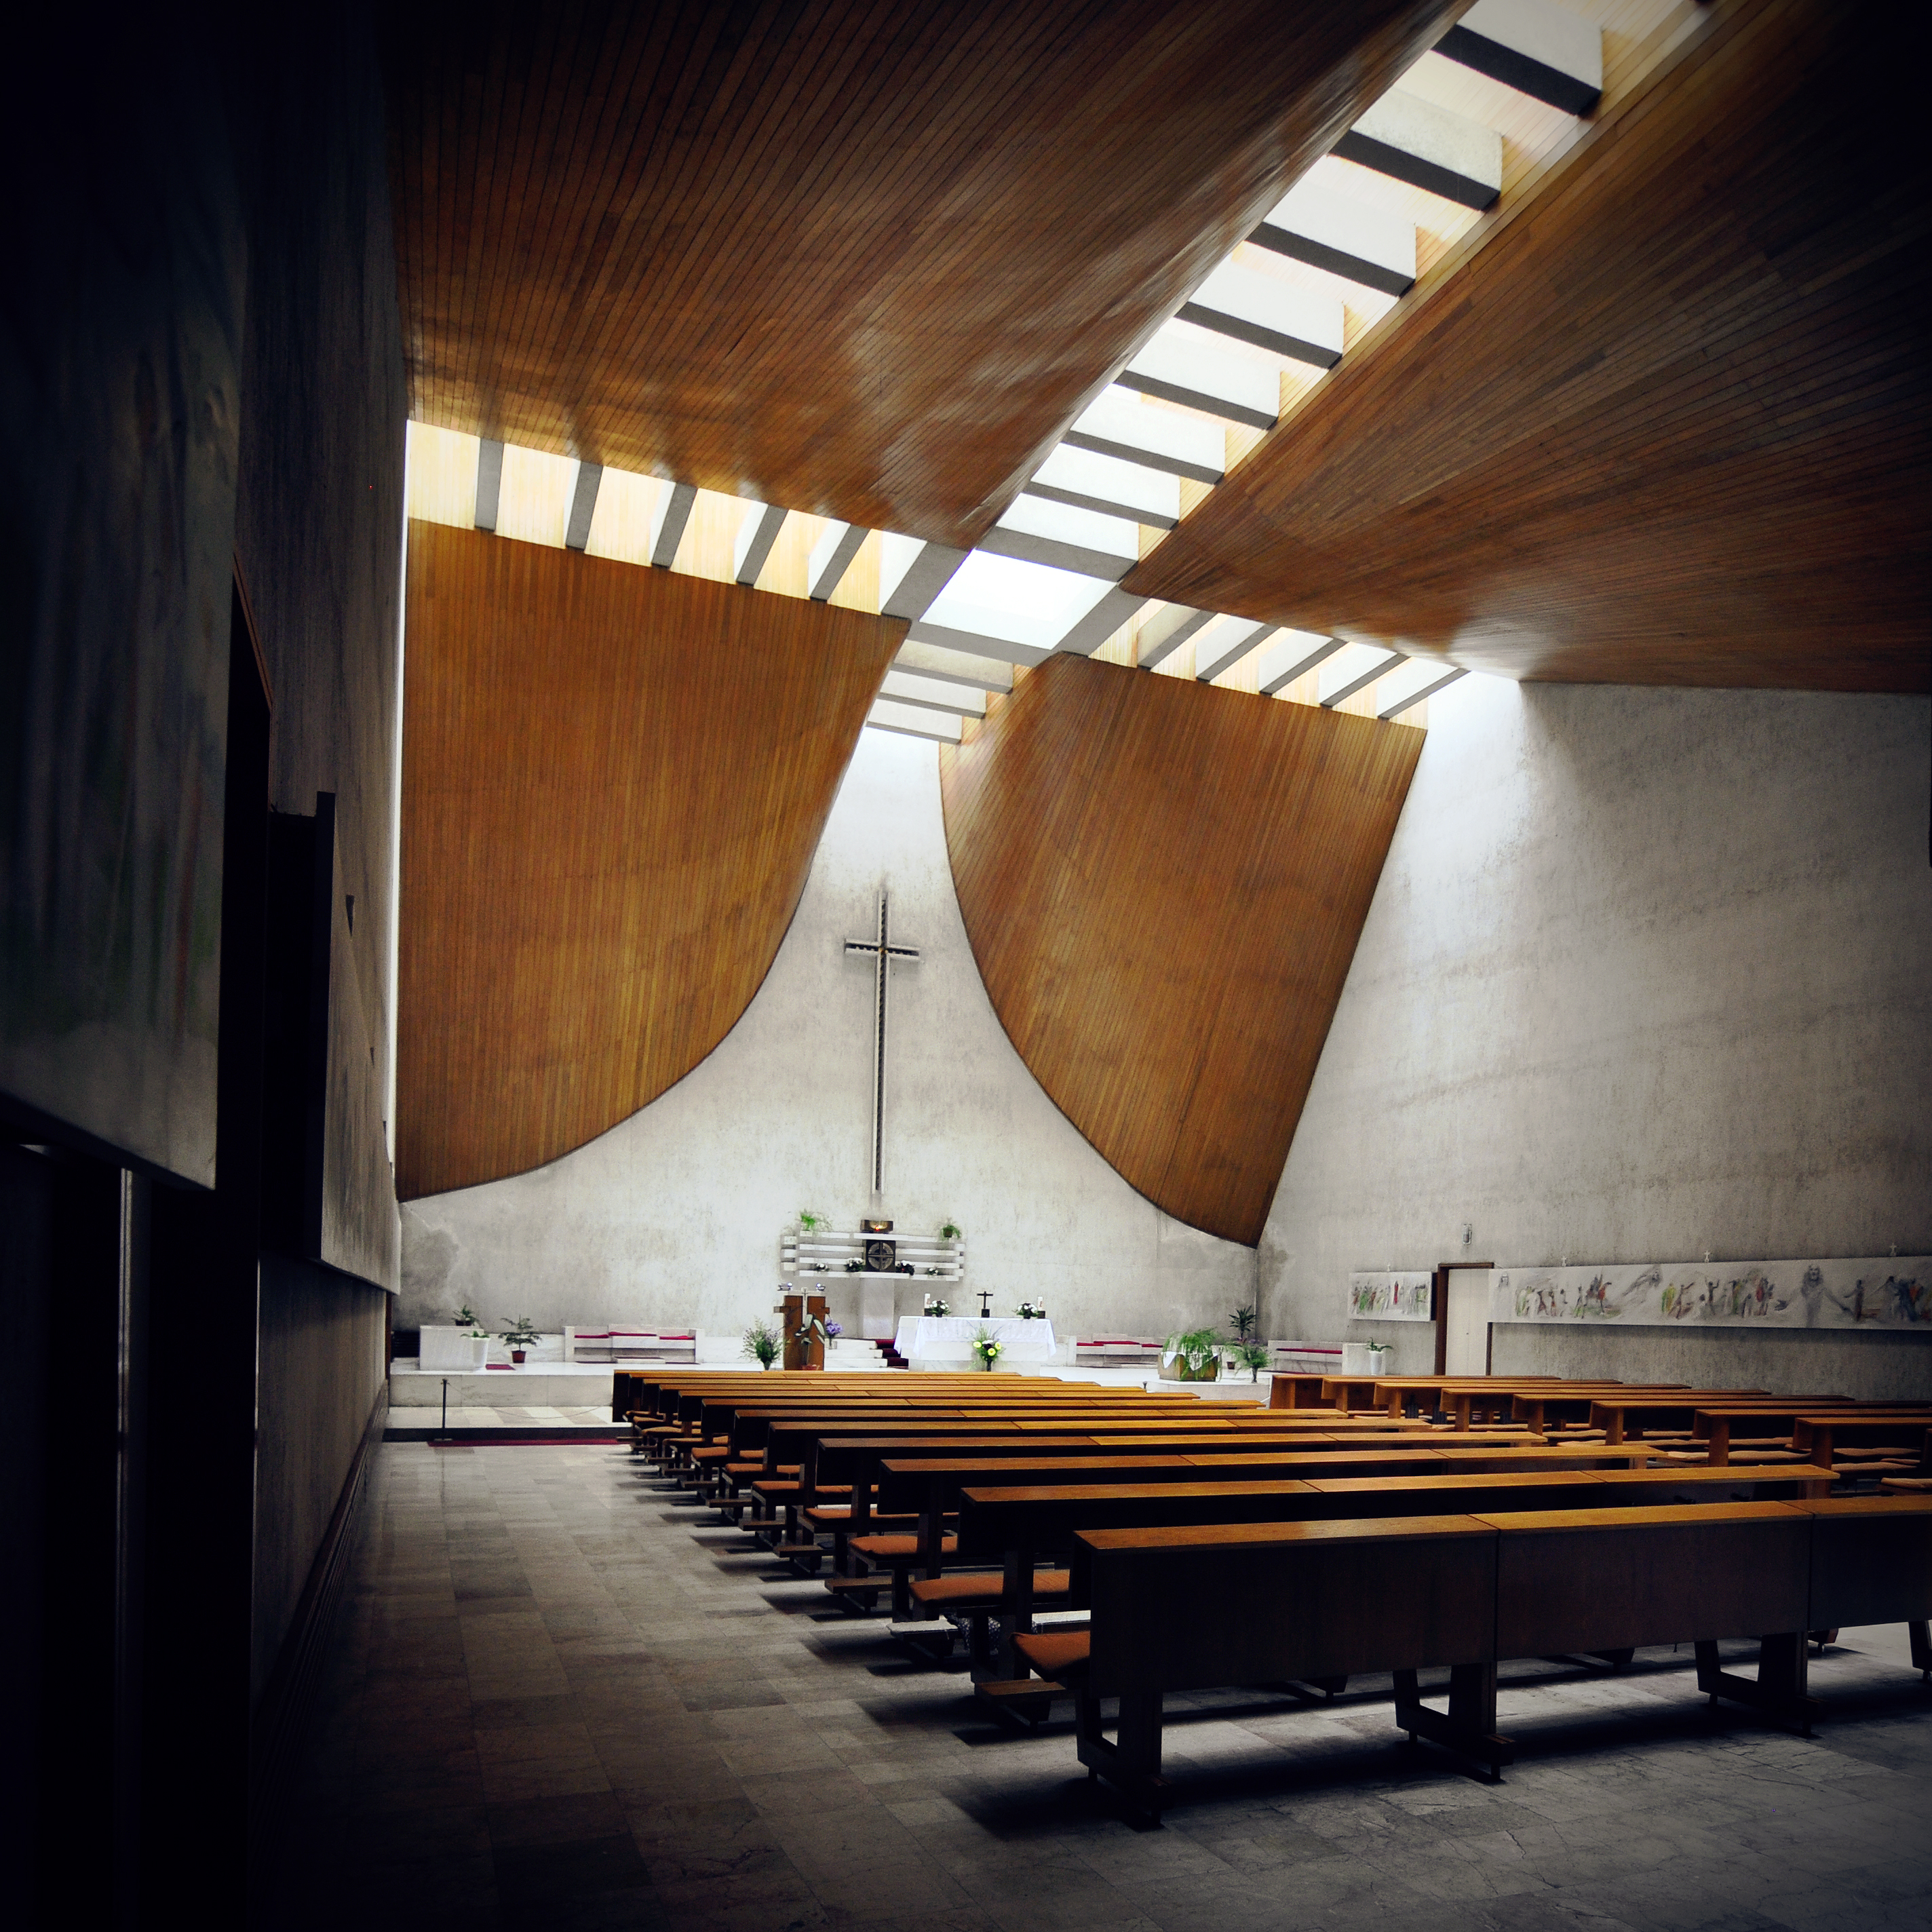
light, architecture, structure, wood, photography, house, auditorium, interior, building, monument, photo, ceiling, religion, church, room, christian, lighting, modern, concrete, interior design, photos, religious, danube, design, fotografie, christianity, brutalism, iron, brutalist, romancatholic, gates, shape, beton, romania, biserica, arhitectura, lumina, patrimoniu, bisericeasc, cladire, lemn, brut, mehedinti, dunare, orsova, lmimhiimb10371, godslight, romanocatolica, cre tinism, neprih nitaz mislire, man made object, window covering